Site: brandenburg
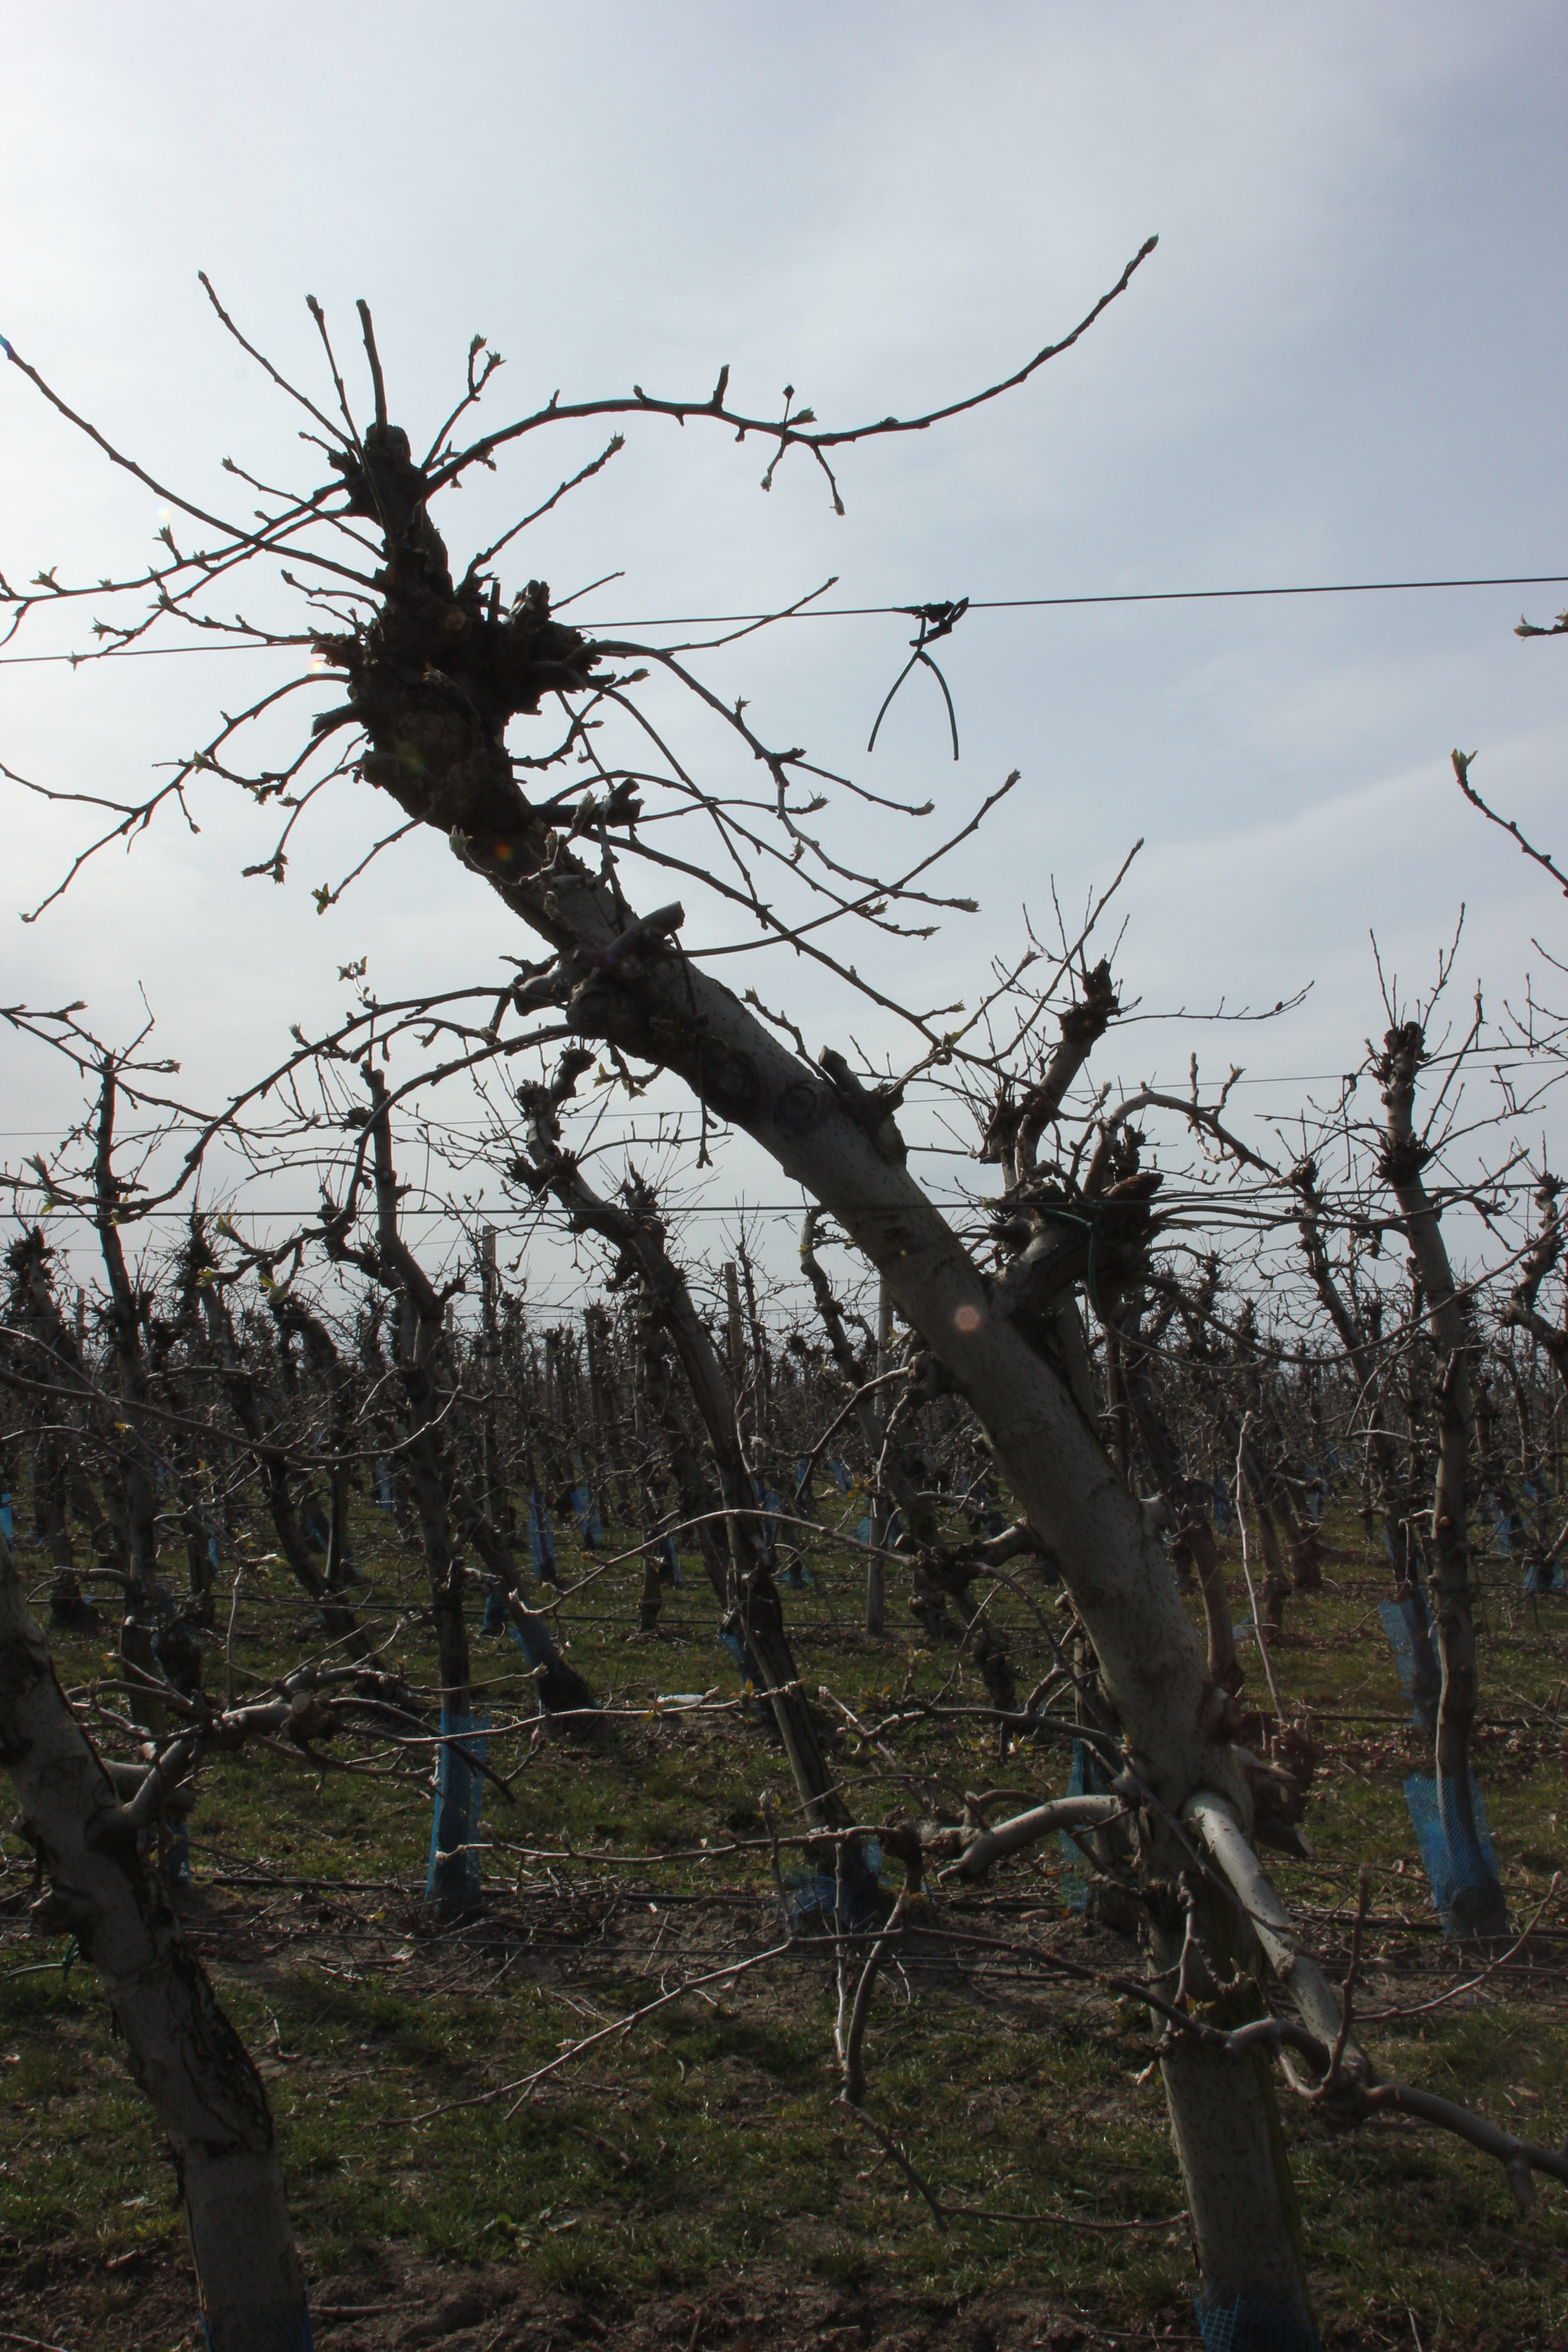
Growth stage (BBCH 54): Inflorescence emergence